Melodifestivalen 2010

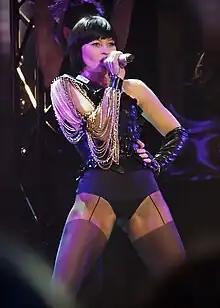
Hanna Lindblad performing during the second heat.

The first act on stage in Sandviken was Eric Saade with his song "Manboy", written by two-time Melodifestivalen winning songwriter Fredrik Kempe, and Peter Boström. Saade performed his up-tempo Europop song on stage with six backing dancers in casual clothes, and towards the end of his performance was subject to a torrent of falling water. Melodifestivalen 2008 participants Andra Generationen, joined by Dogge Doggelito, were next on stage, performing "Hippare Hoppare", mixing Balkan music, reggae and hip hop, performed in Swedish. Anna-Maria Espinosa followed on stage, performing the dramatic Swedish ballad "Innan alla ljusen brunnit ut" (Before all the candles had burnt out). Espinosa performed alone on stage, with light and darkness enhancing the slow ballad. The fourth act on stage was web wildcard winner MiSt, now joined by dansband Highlights, performing "Come and Get Me Now", now in a typical dansband style, with Highlights taking lead vocals and MiSt band-members Mia Terngård and Stefan Lebert taking backing vocals.